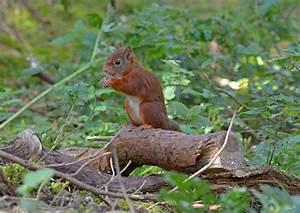
squirrel